Atlasi (Qa'em) Square

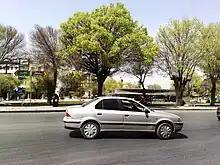

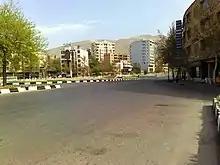

Atlasi (Qa'em) Square is a square in north central Shiraz, Iran where Azadi Boulevard, Hejrat Boulevard and Rabbani Boulevard meet.